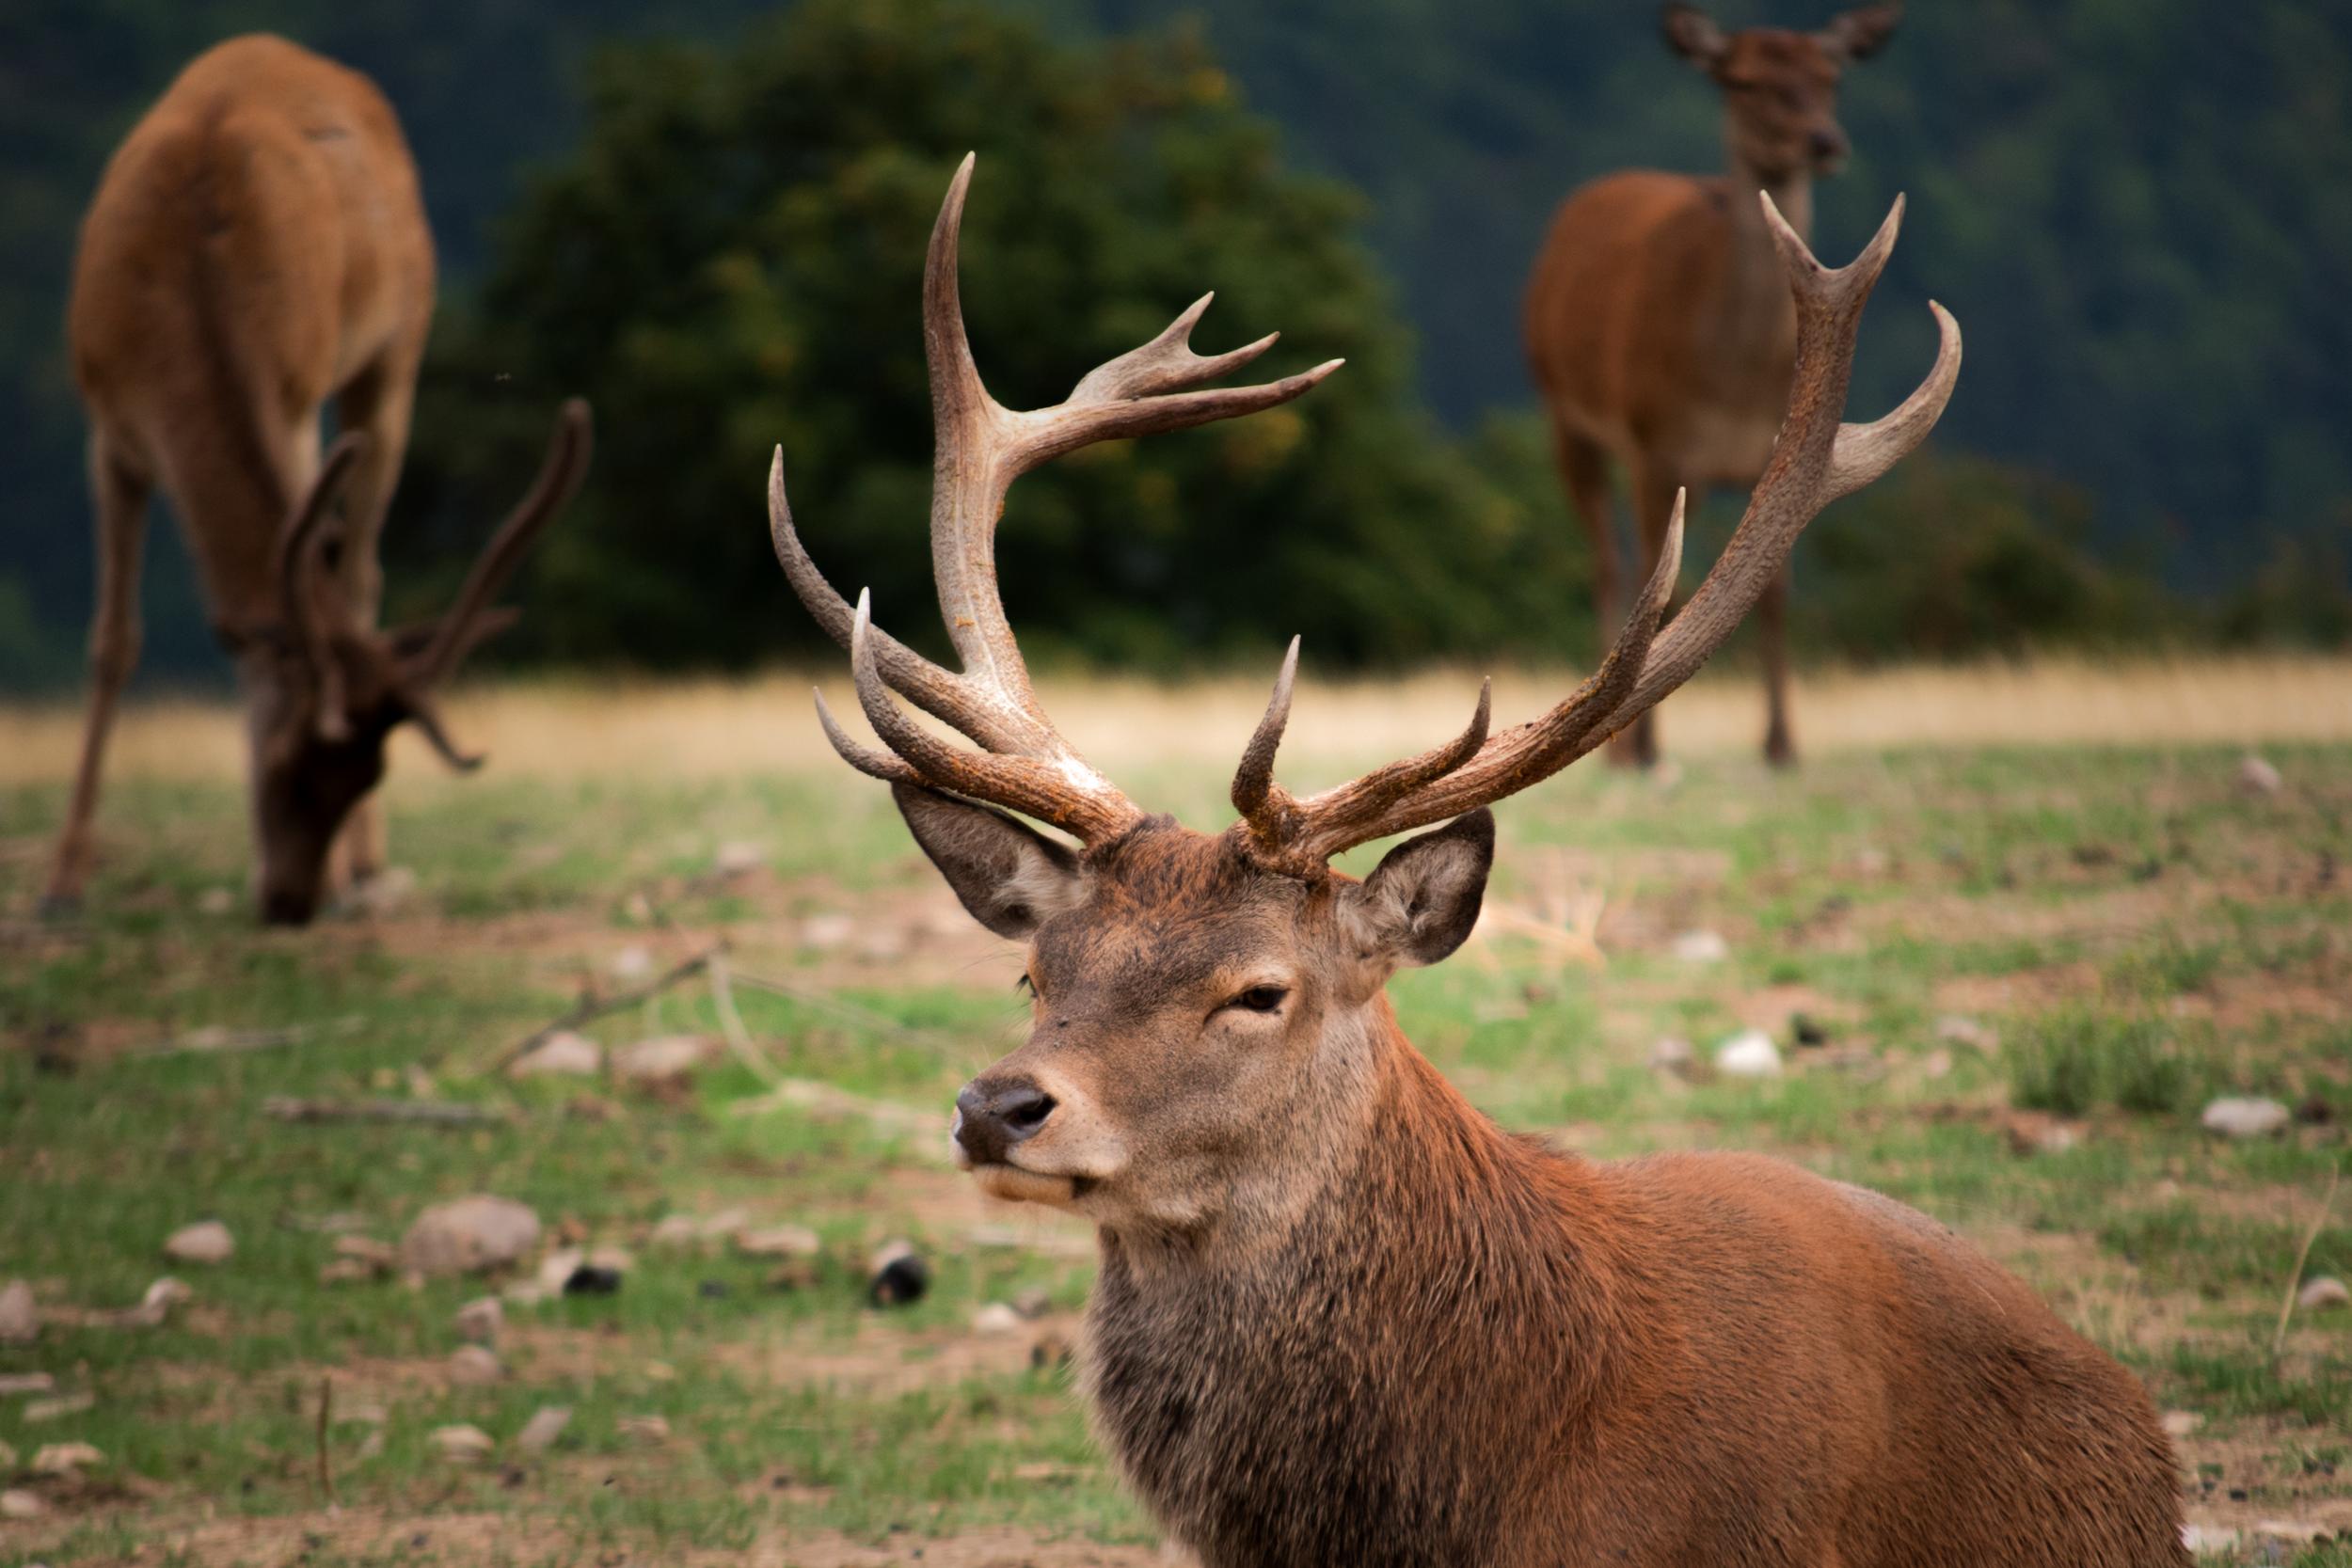
nature, wildlife, deer, europe, mammal, nikon, fauna, vertebrate, parc, cerf, animaux, nikkor, d750, curuyann, lozere, aubrac, gvaudan, elk, white tailed deer, musk deer